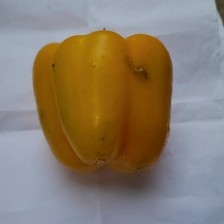
Label: capsicum